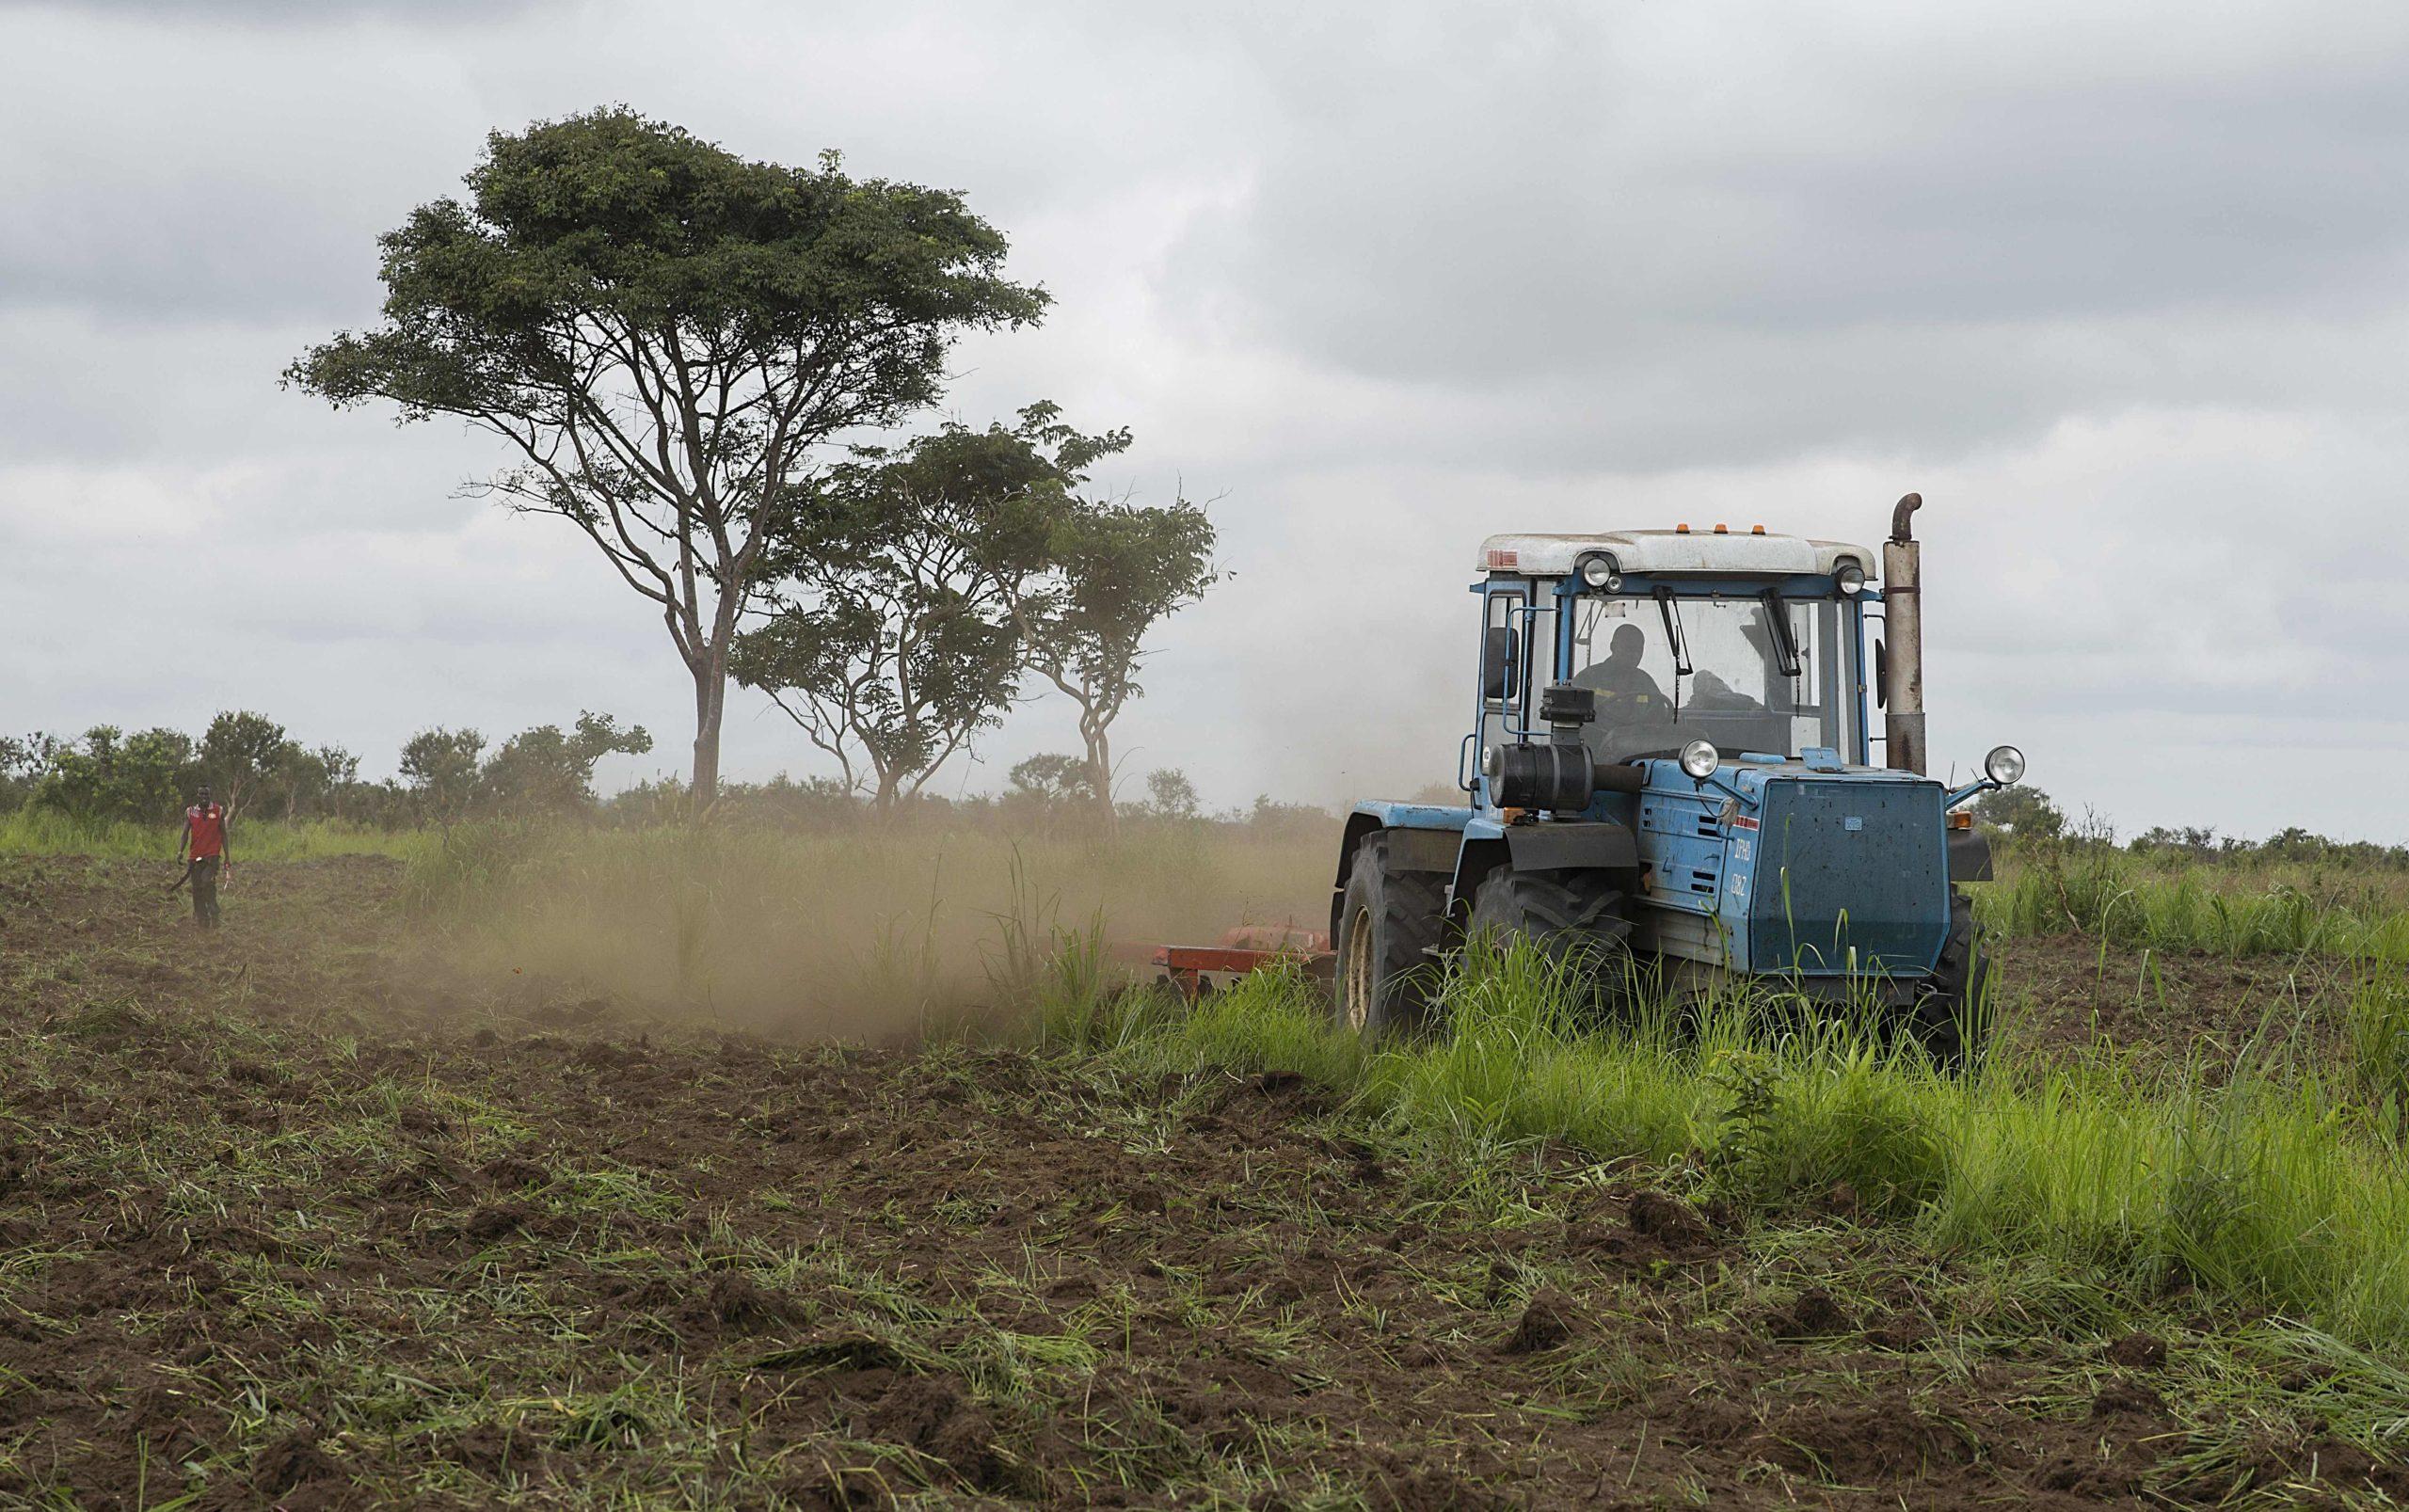
Ni miongoni mwa mashine inayotumika katika kilimo, ikiwa mashine hii imejizolea umaarufu kwa kuwa na sifa ya kipekee ya kufanya kazi katika eneo kubwa la shamba, na kuacha shamba likiwa tayari kwa ajili ya kilimo.